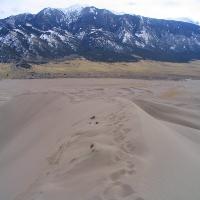
Weather: cloudy or overcast